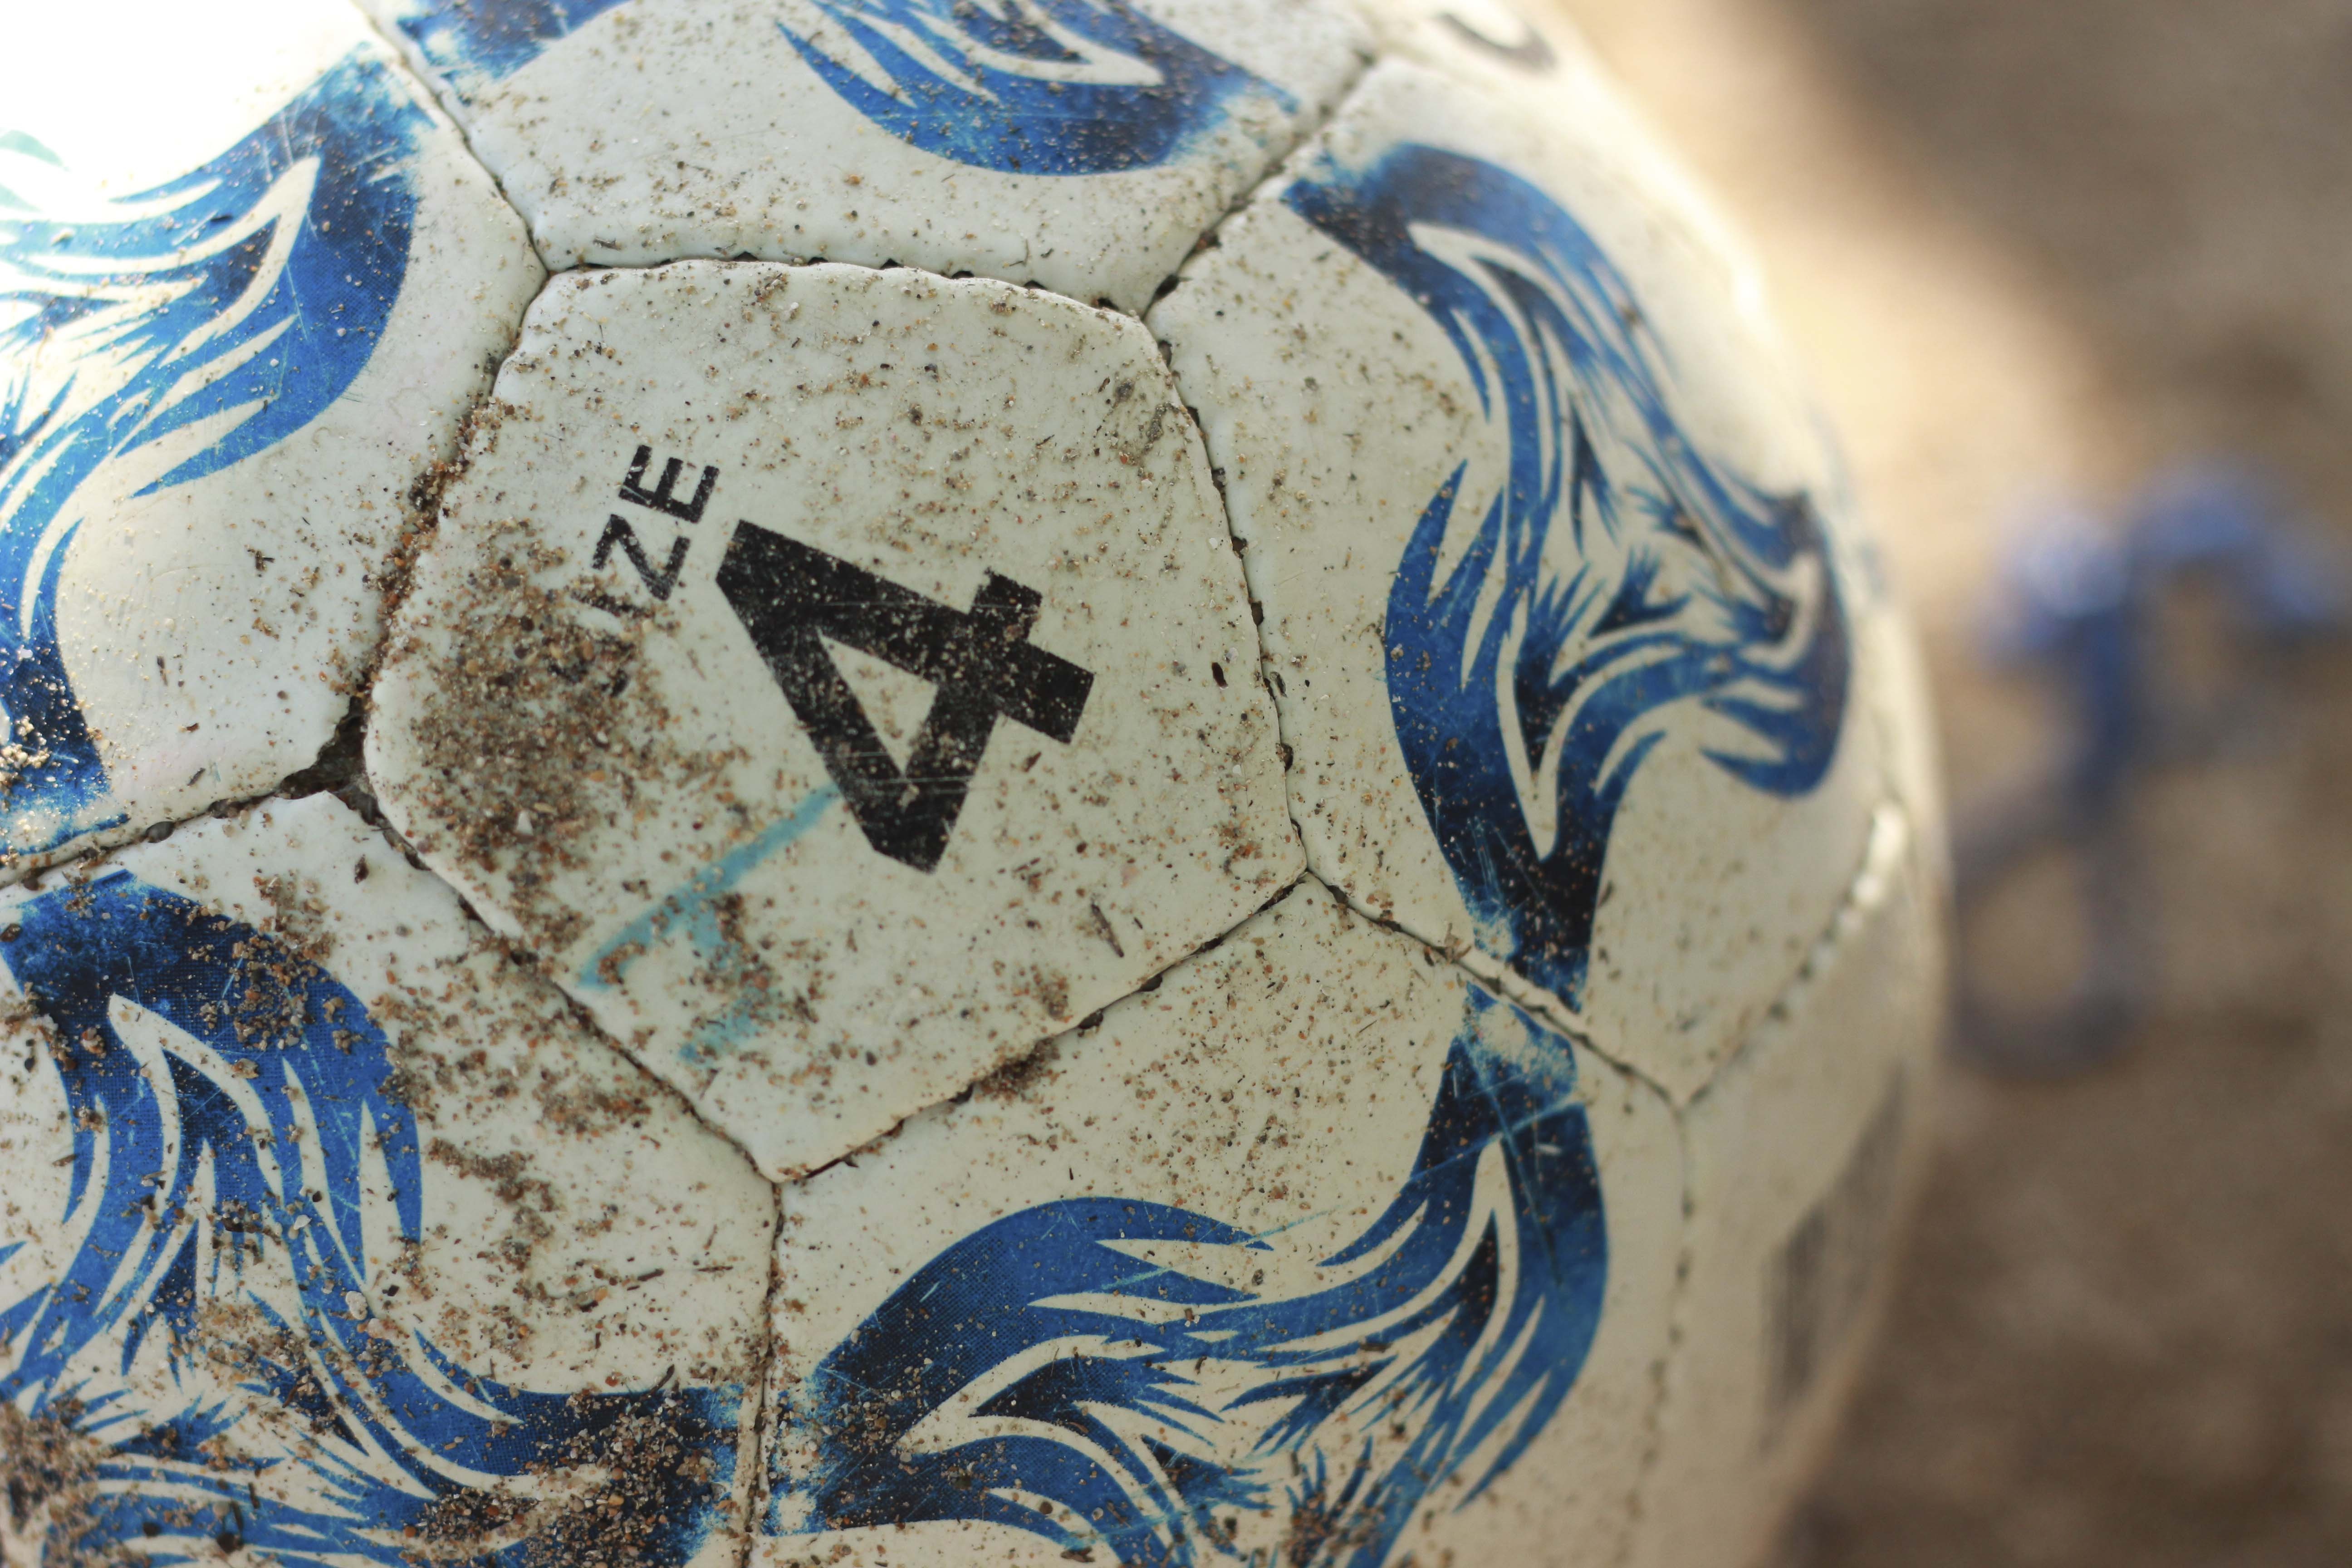
beach, sand, color, blue, art, ball, jamaica